Dirty Love (film)

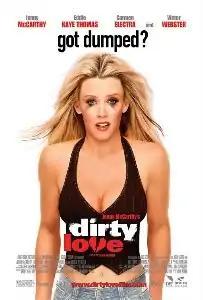
Theatrical release poster

Dirty Love is a 2005 American romantic comedy film written by Jenny McCarthy and directed by John Mallory Asher. The film stars McCarthy alongside Eddie Kaye Thomas, Carmen Electra, Victor Webster and Kam Heskin. The film follows a photographer's misadventures in dating after her boyfriend cheats on her.